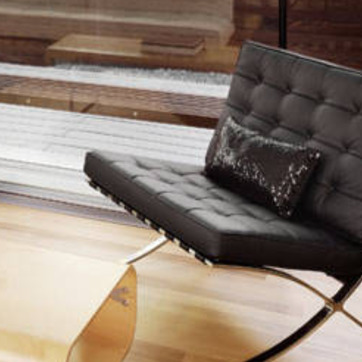
Material: leather